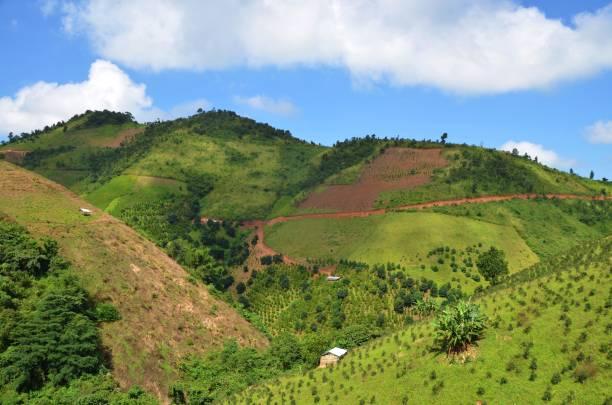
Mandhari ya kuvutia yenye miti mingi ya kijani kibichi na milima iliyo funikwa na uoto wa asali kwa majani mazito ya rangi ya kijani, huku anga likiwa la bluu na lenye mawingu kiasi, taswira hii inaakisi uzuri wa asili na utulivu wa mazingira.